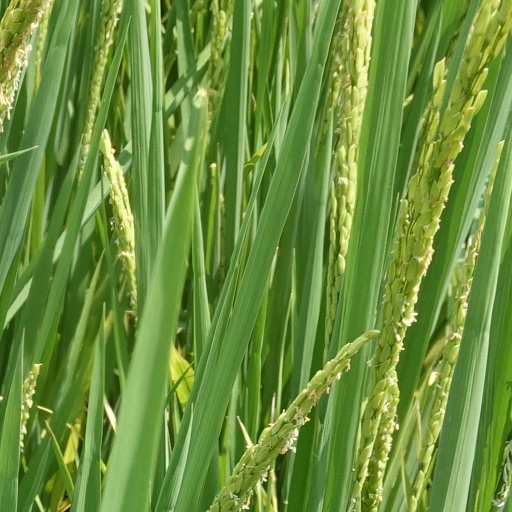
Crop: rice